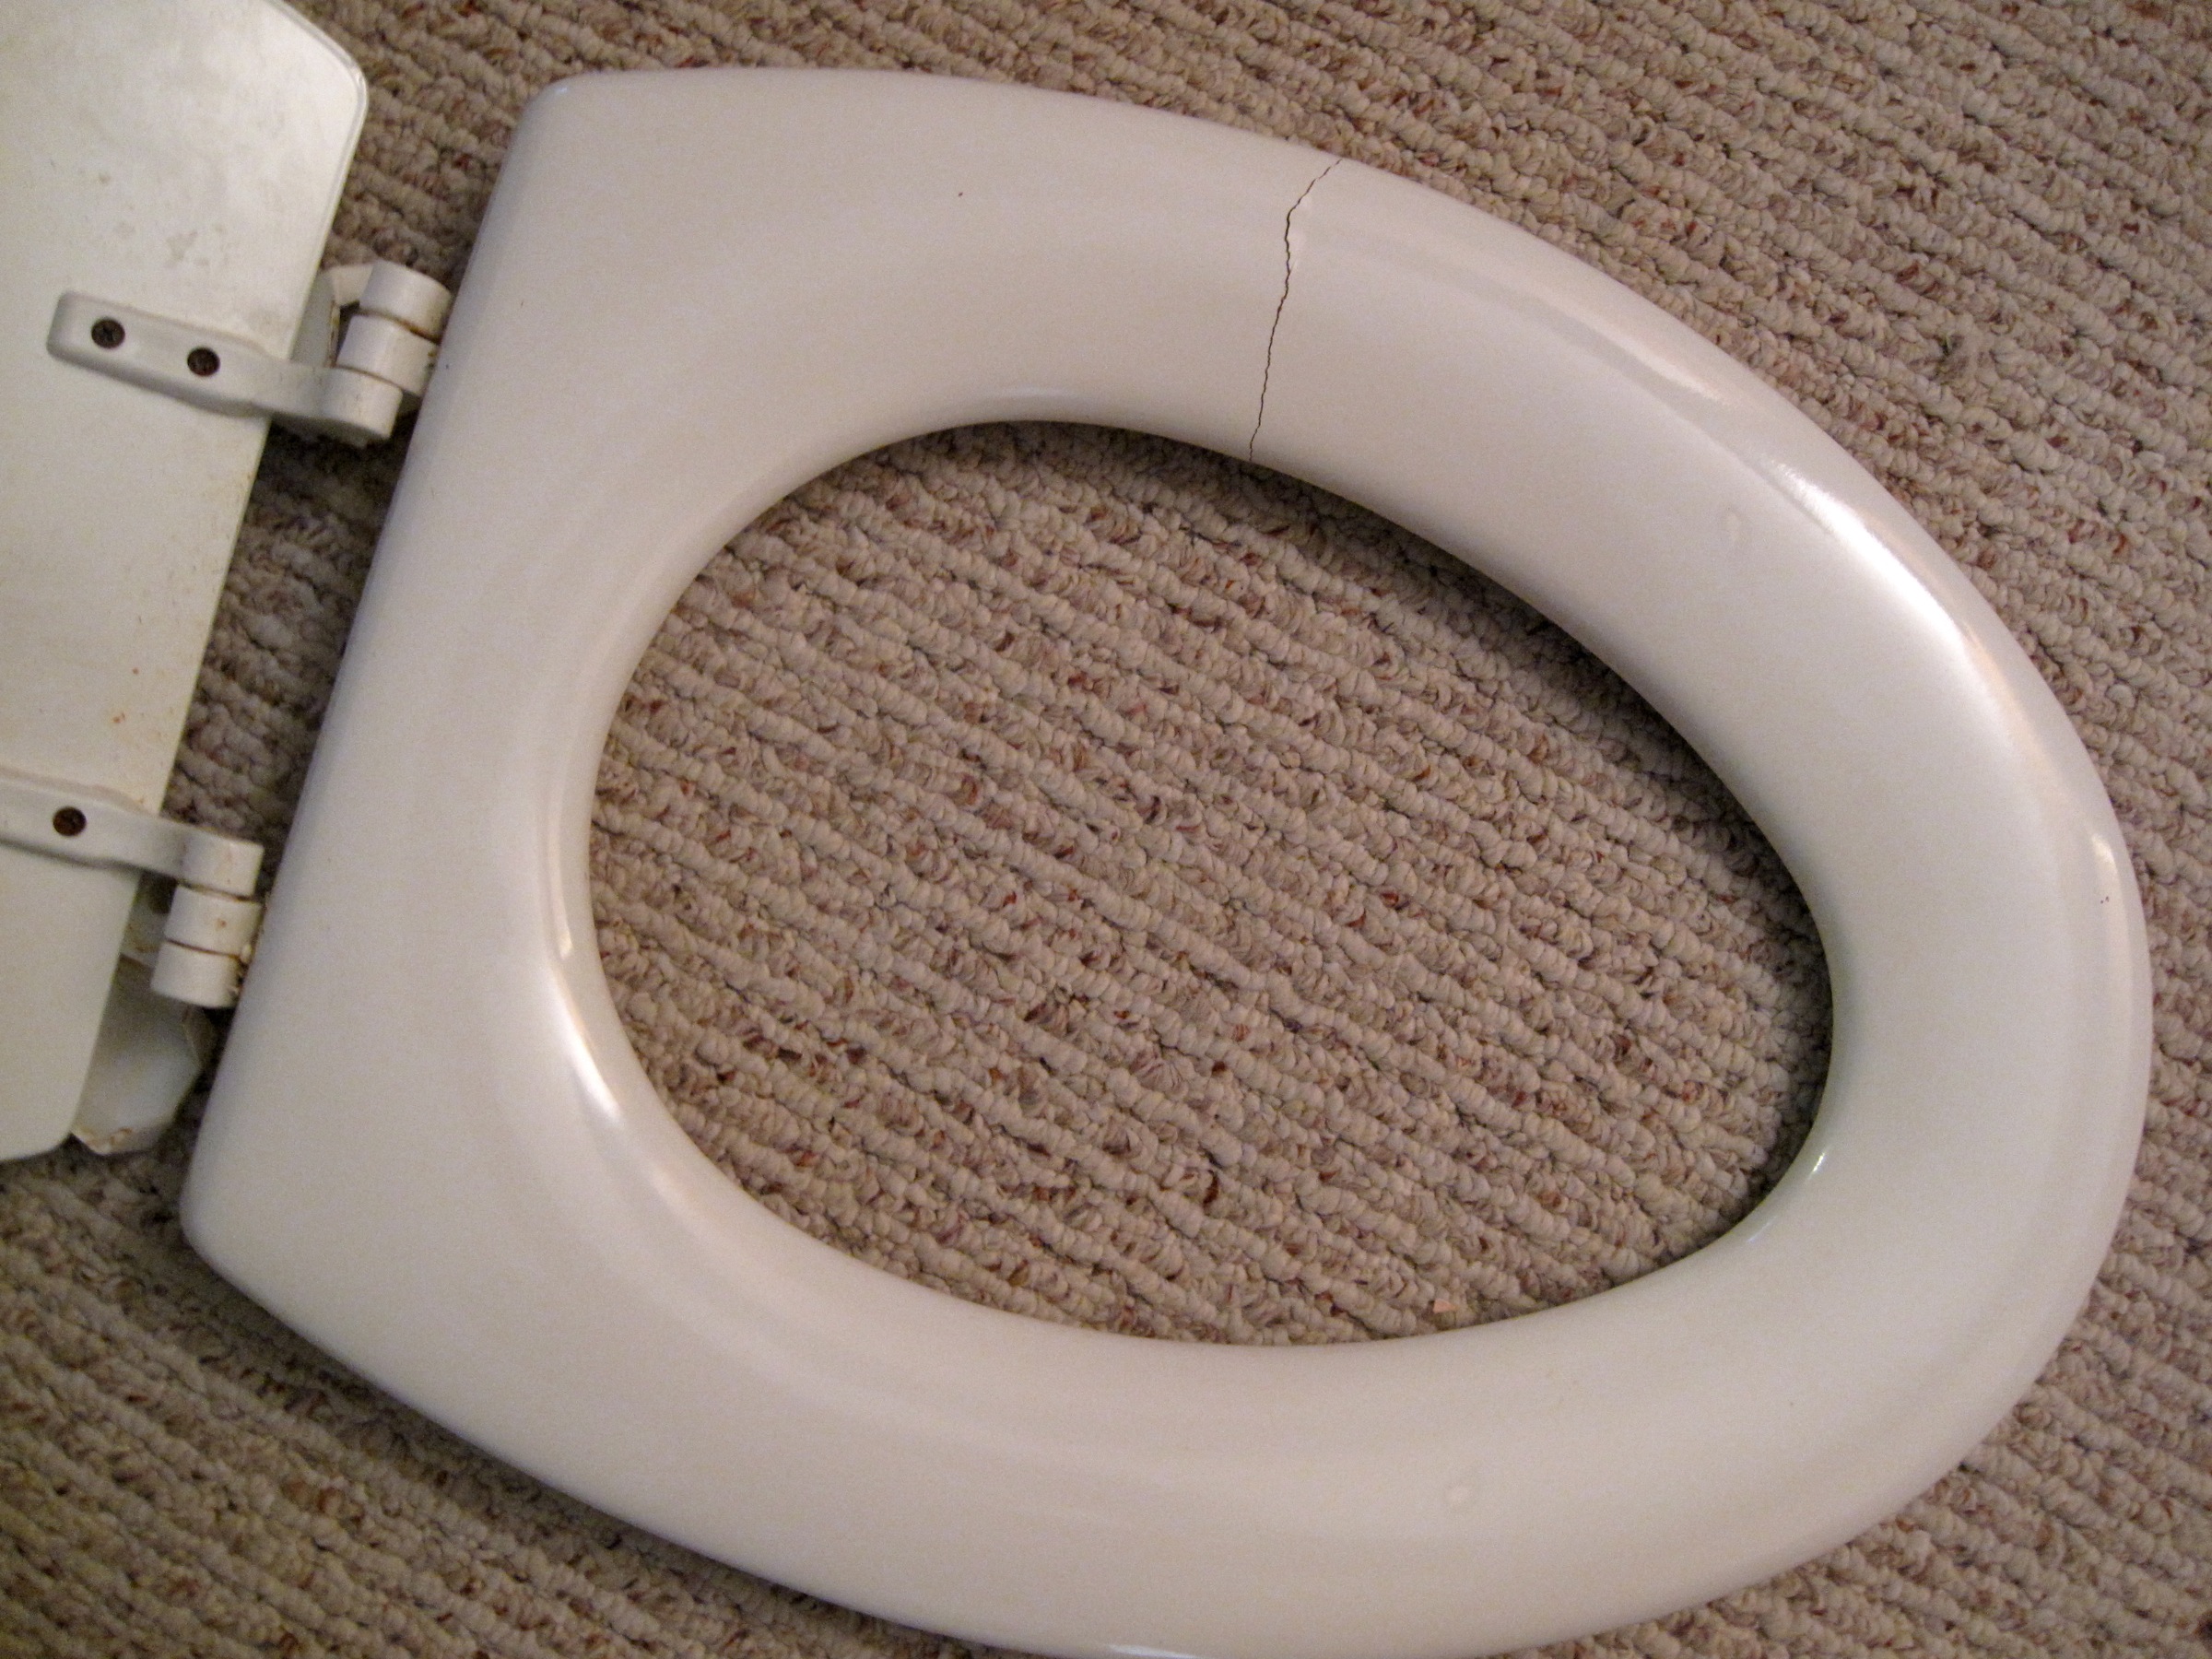
hand, ear, circle, human body, eye, organ, toilet seat